Zatrephes

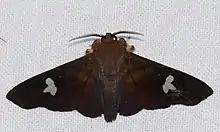
Arctiidae Moth

Zatrephes is a genus of moths in the family Erebidae. The genus was erected by Jacob Hübner in 1819. It was formerly considered part of the Arctiidae. It includes the former genus "Ennomomima", which is now considered a synonym.